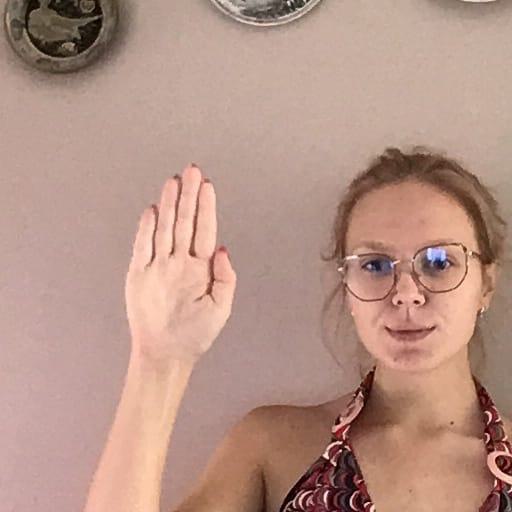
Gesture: stop